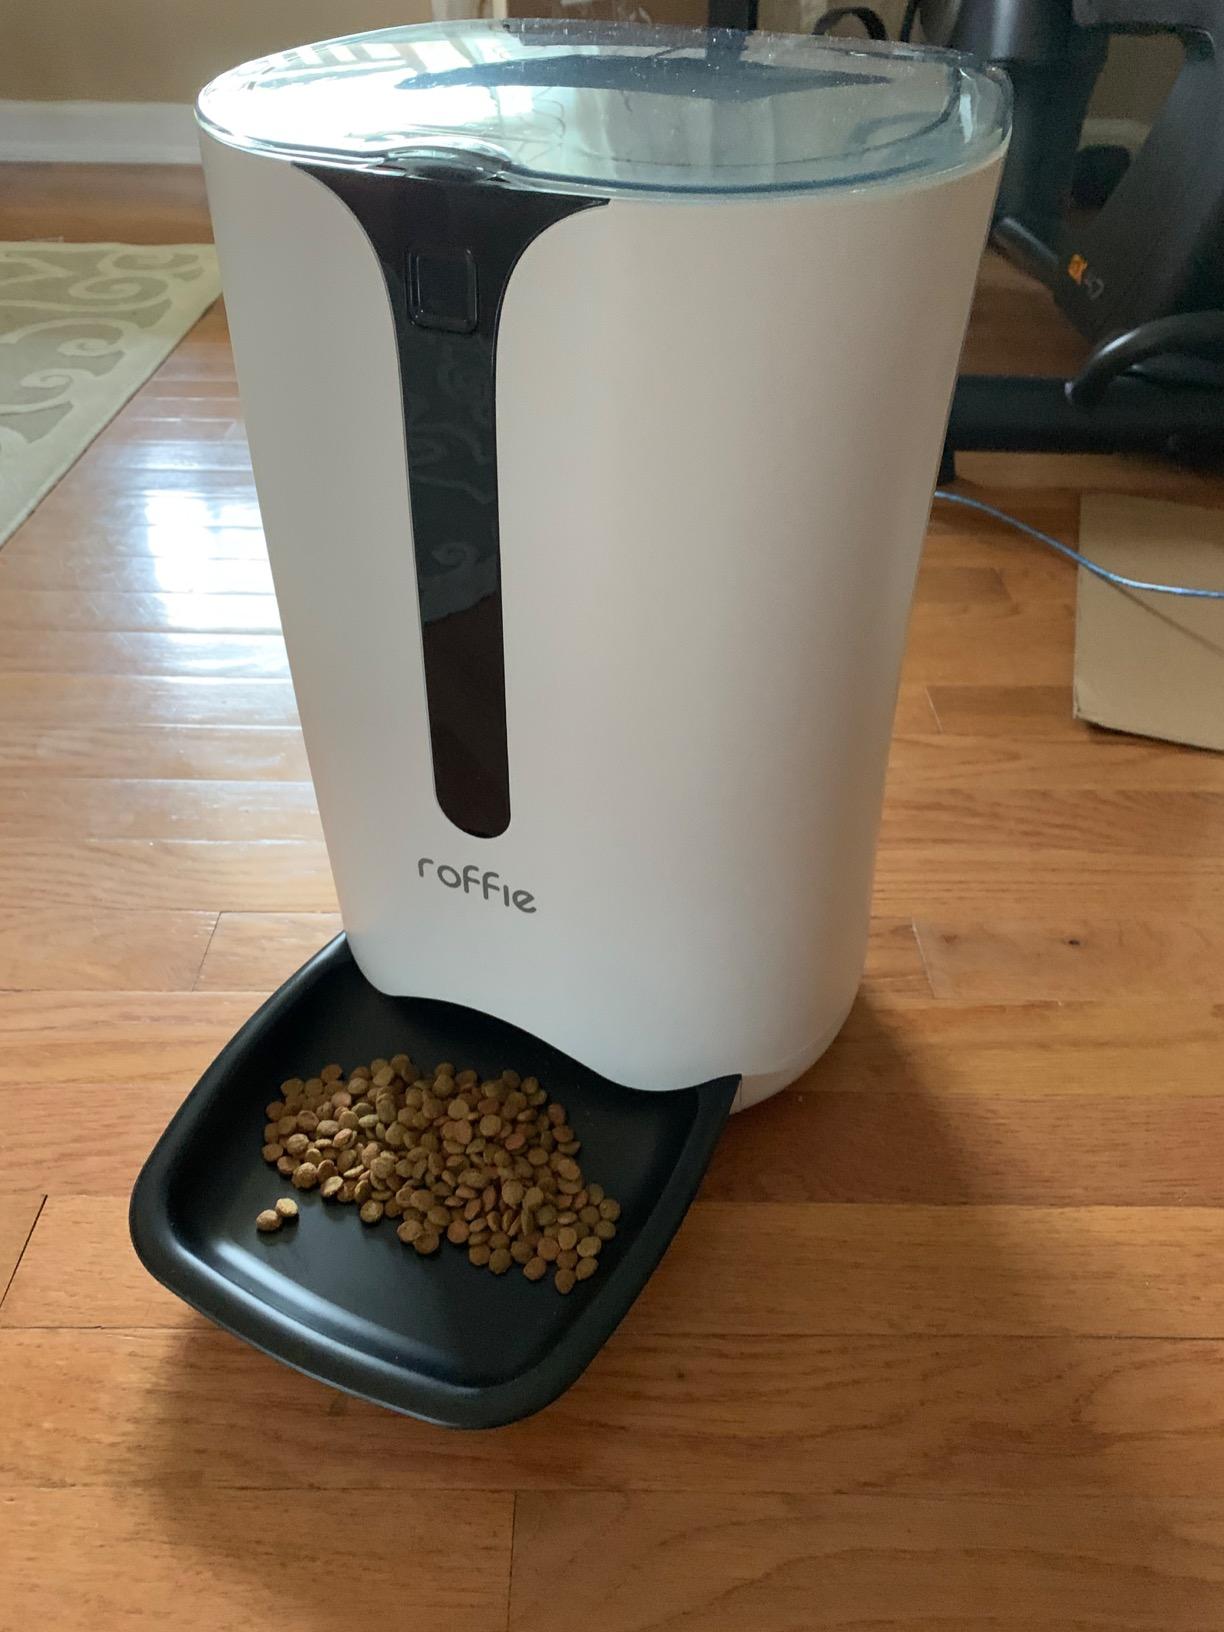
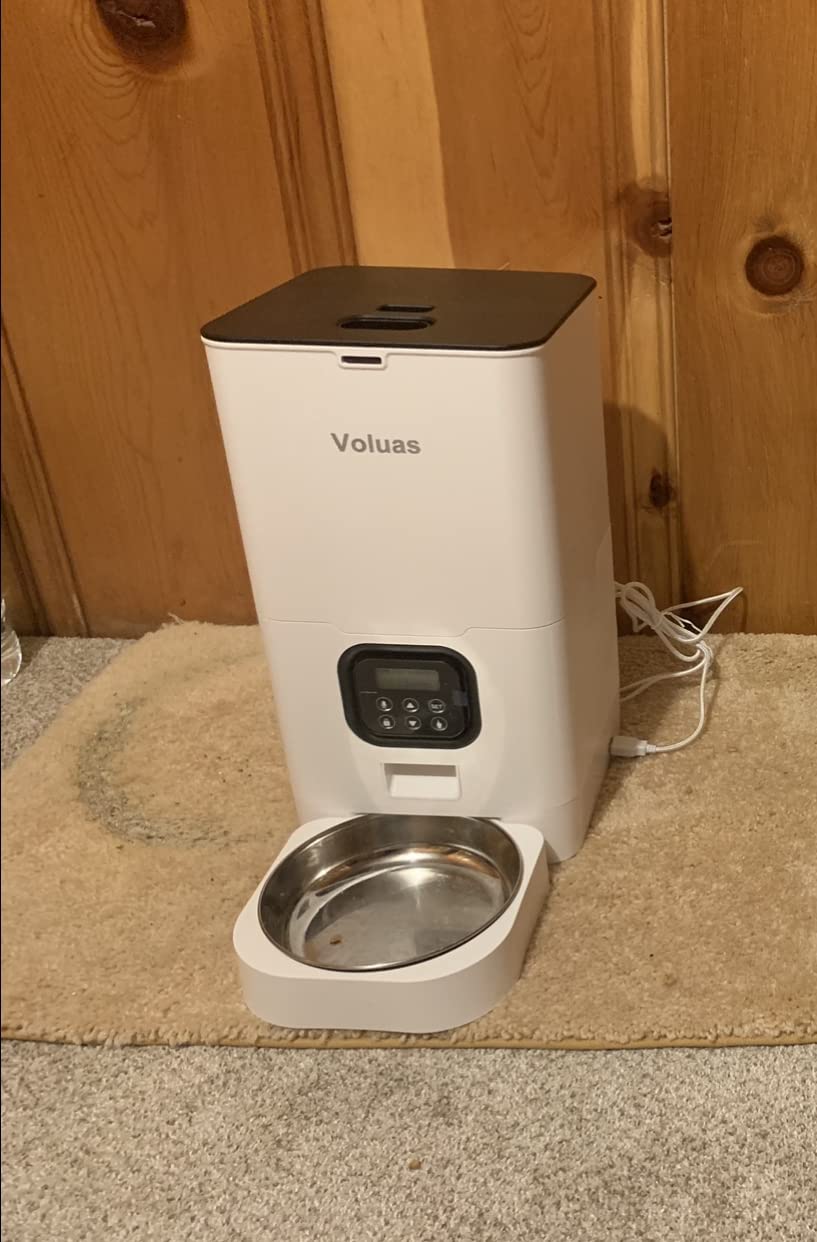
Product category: items_feeder
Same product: no